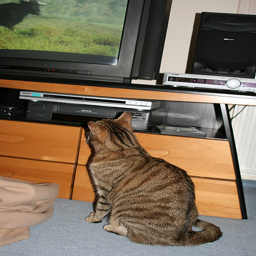
A cat sitting on the floor watching tv
A cat watches a bull on TV at an entertainment center.
A picture of a cat watching a television.
Tabby cat sitting on gray living room carpeting watching a bull on television.
a cat sitting on the floor near a tv